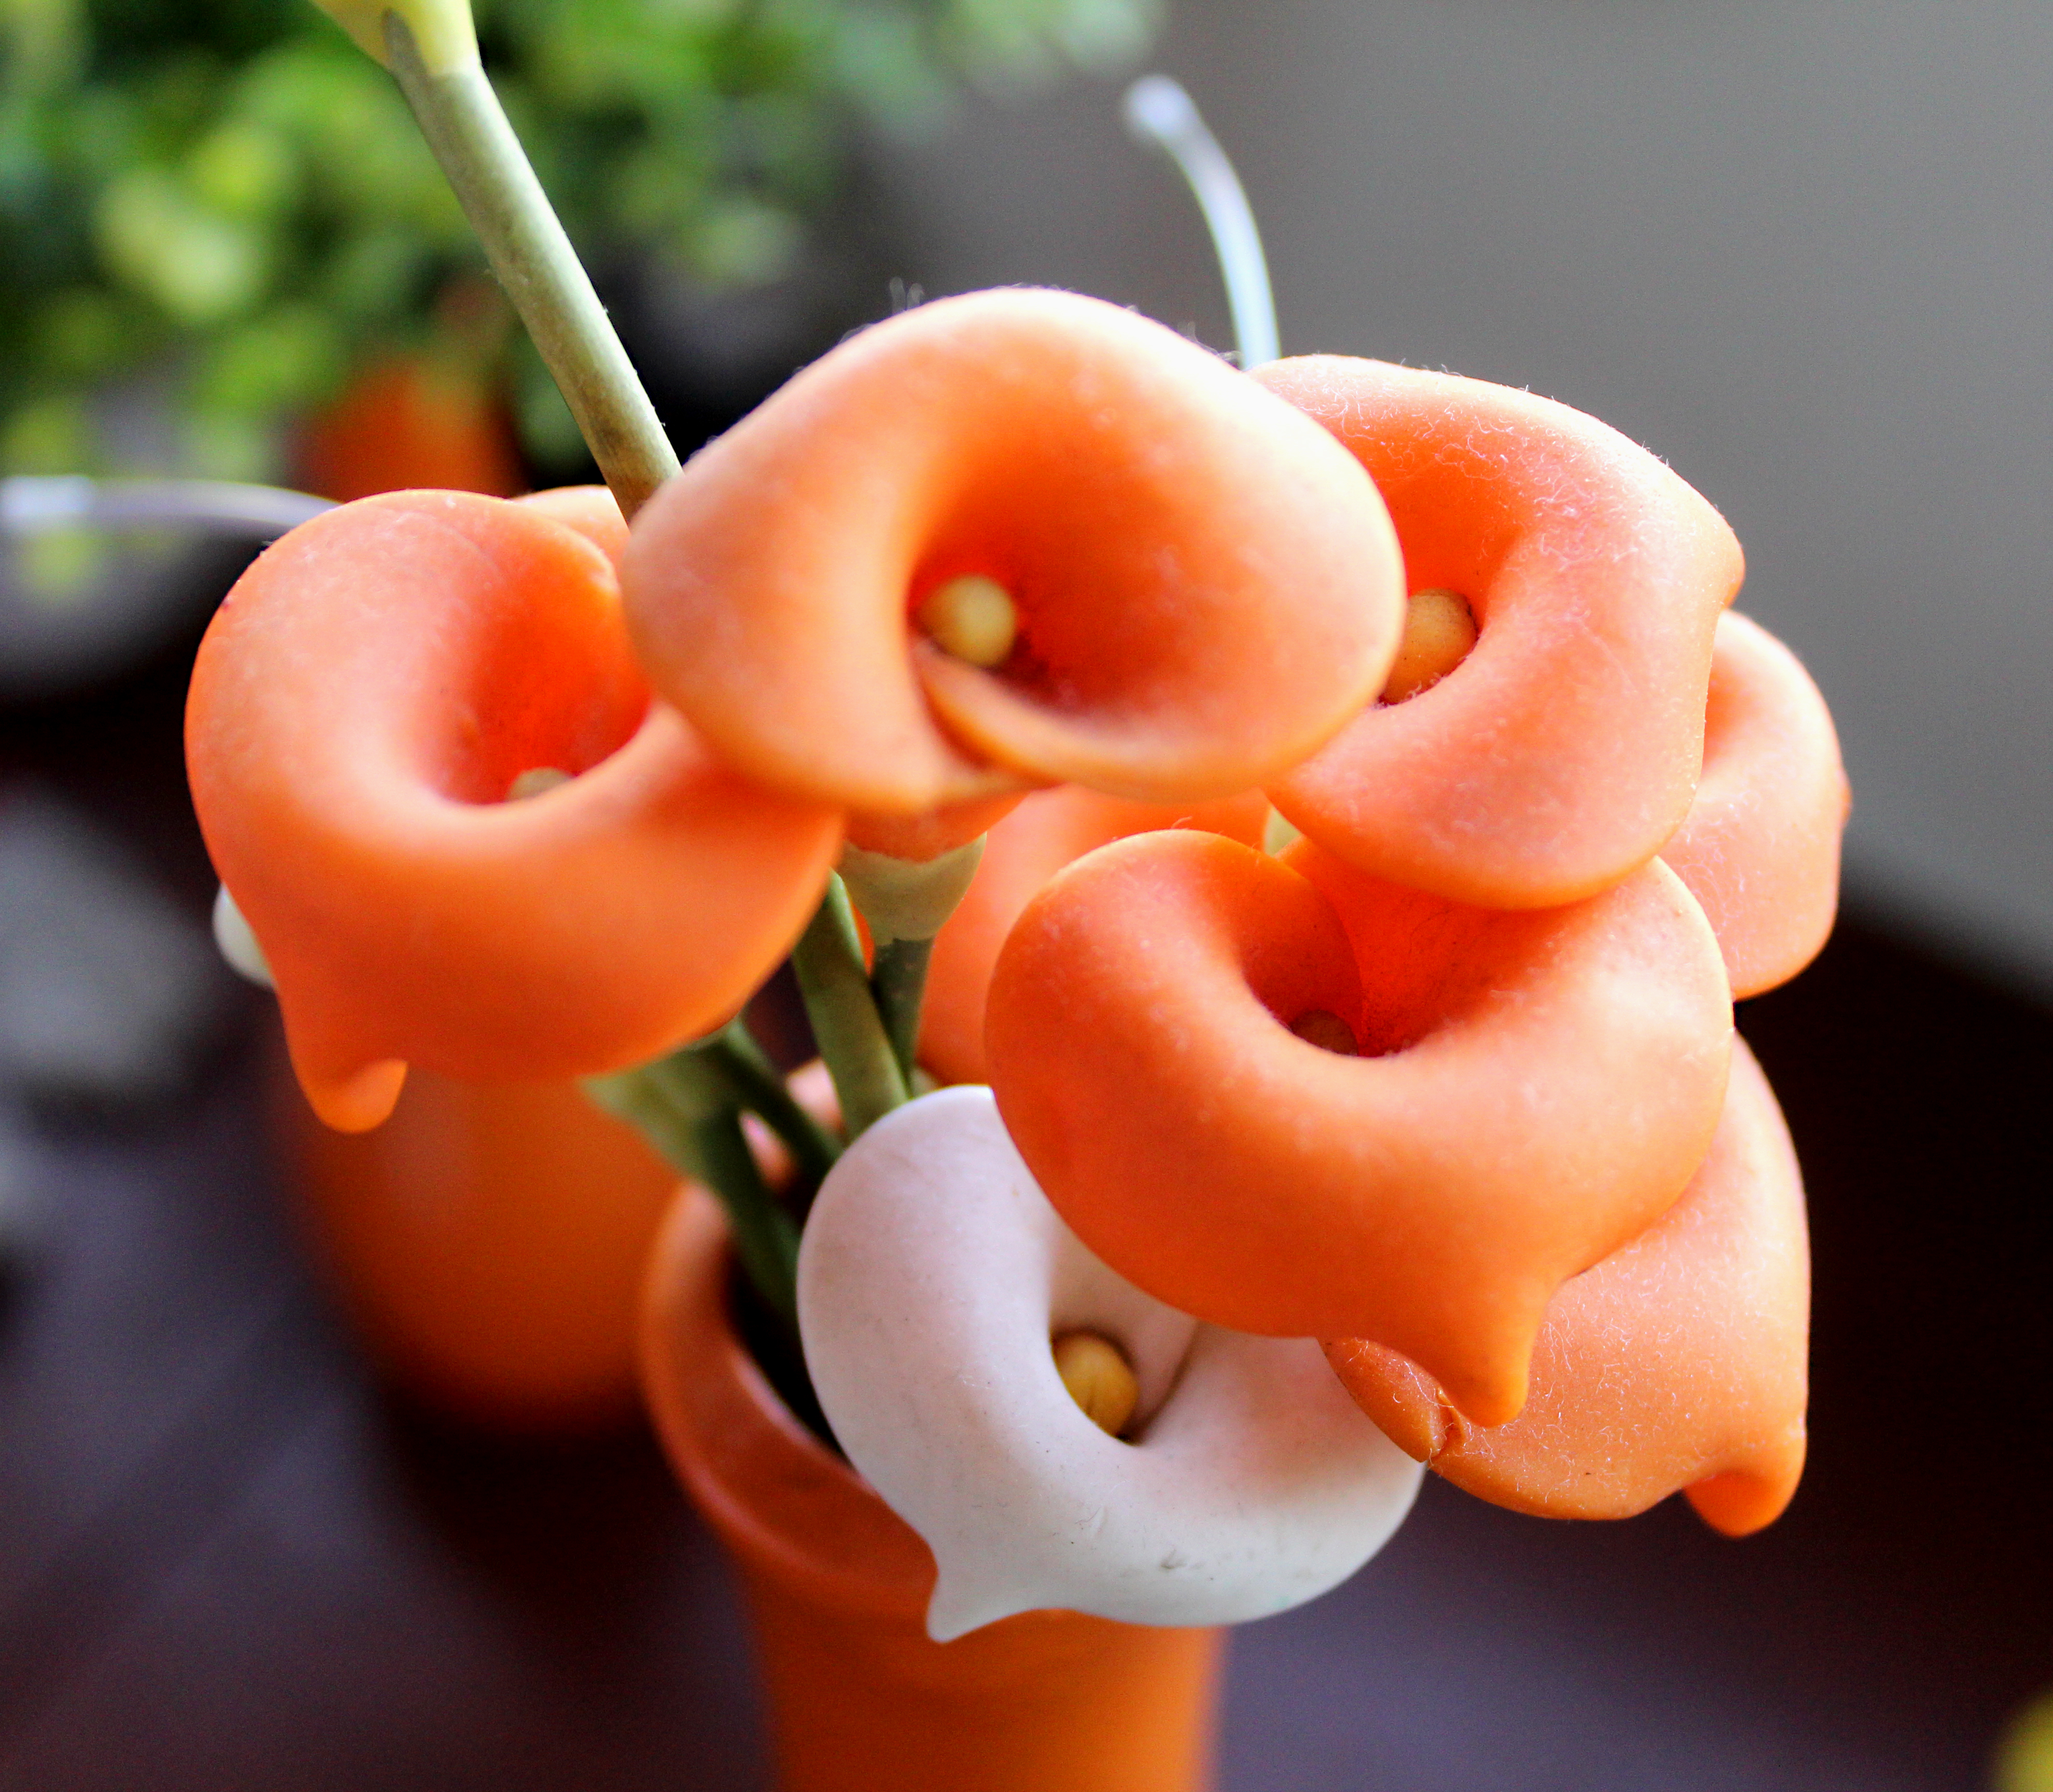
flowers, artificial, flower, orange, pink, plant, petal, peach, alismatales